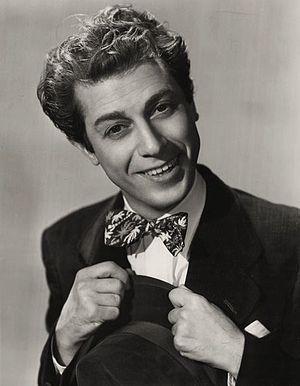
Vito Scotti est un acteur américain, de son nom complet Vito Giusto Scotti, né le 26 janvier 1918 à San Francisco, mort le 5 juin 1996 à Los Angeles — Quartier de Woodland Hills.